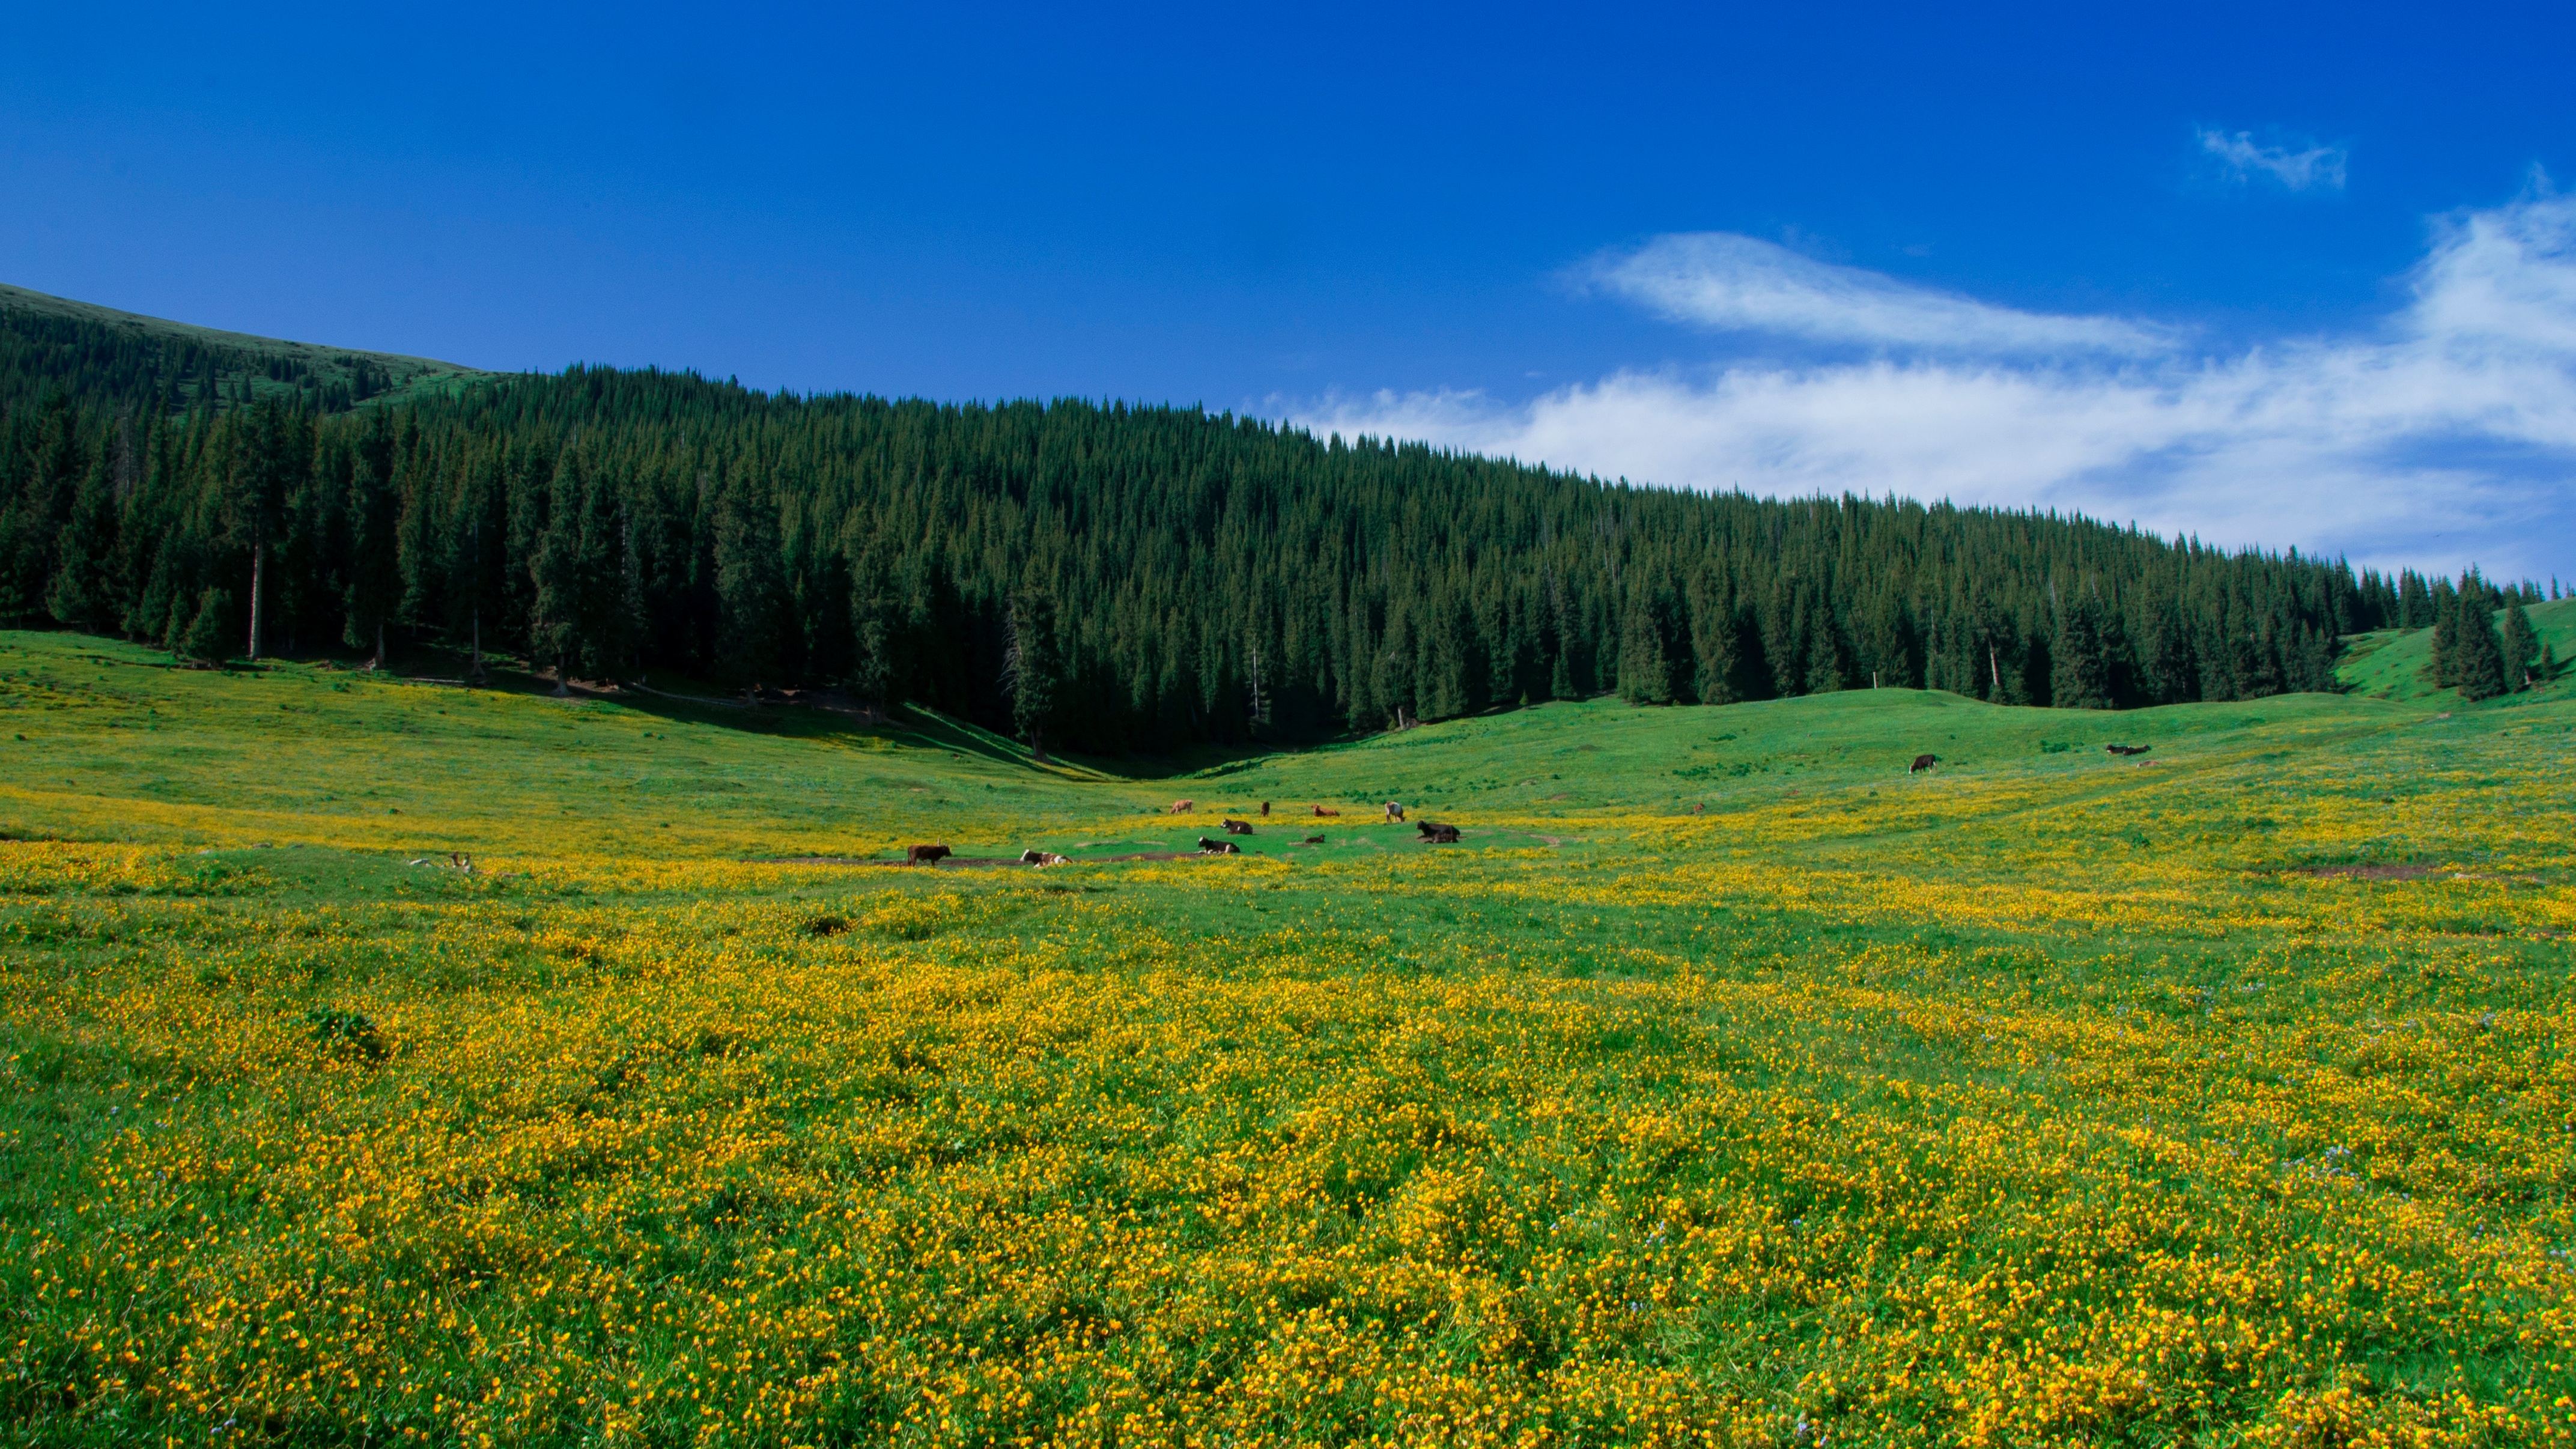
landscape, tree, forest, grass, wilderness, mountain, plant, field, meadow, prairie, hill, flower, mountain range, pasture, ridge, plain, wildflower, grassland, vegetation, wetland, bog, plateau, woodland, habitat, ecosystem, tundra, steppe, rural area, biome, natural environment, geographical feature, grass family, mountainous landforms, land plant